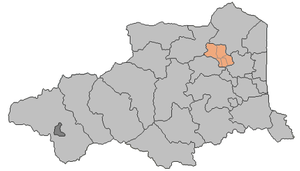
Saint-Estève (kanton)
Placering i departementet Pyrénées-Orientales
Saint-Estève var en fransk kanton fra 1985 til 2015 beliggende i departementet Pyrénées-Orientales i regionen Languedoc-Roussillon. Kantonen blev nedlagt i forbindelse med en reform, der reducerede antallet af kantoner i Frankrig. Kantonens kommuner indgår nu i den nye kanton Le Ribéral.